Bill Austin (American football, born 1928)

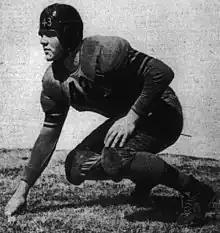
Austin, circa 1946

William Lee Austin (October 18, 1928 – May 22, 2013) was an American football player and coach in the National Football League (NFL). He played as a lineman for the New York Giants for seven seasons and was the head coach of the Pittsburgh Steelers from 1966 to 1968. Austin also served as the head coach of the Washington Redskins in 1970 following Vince Lombardi's death.